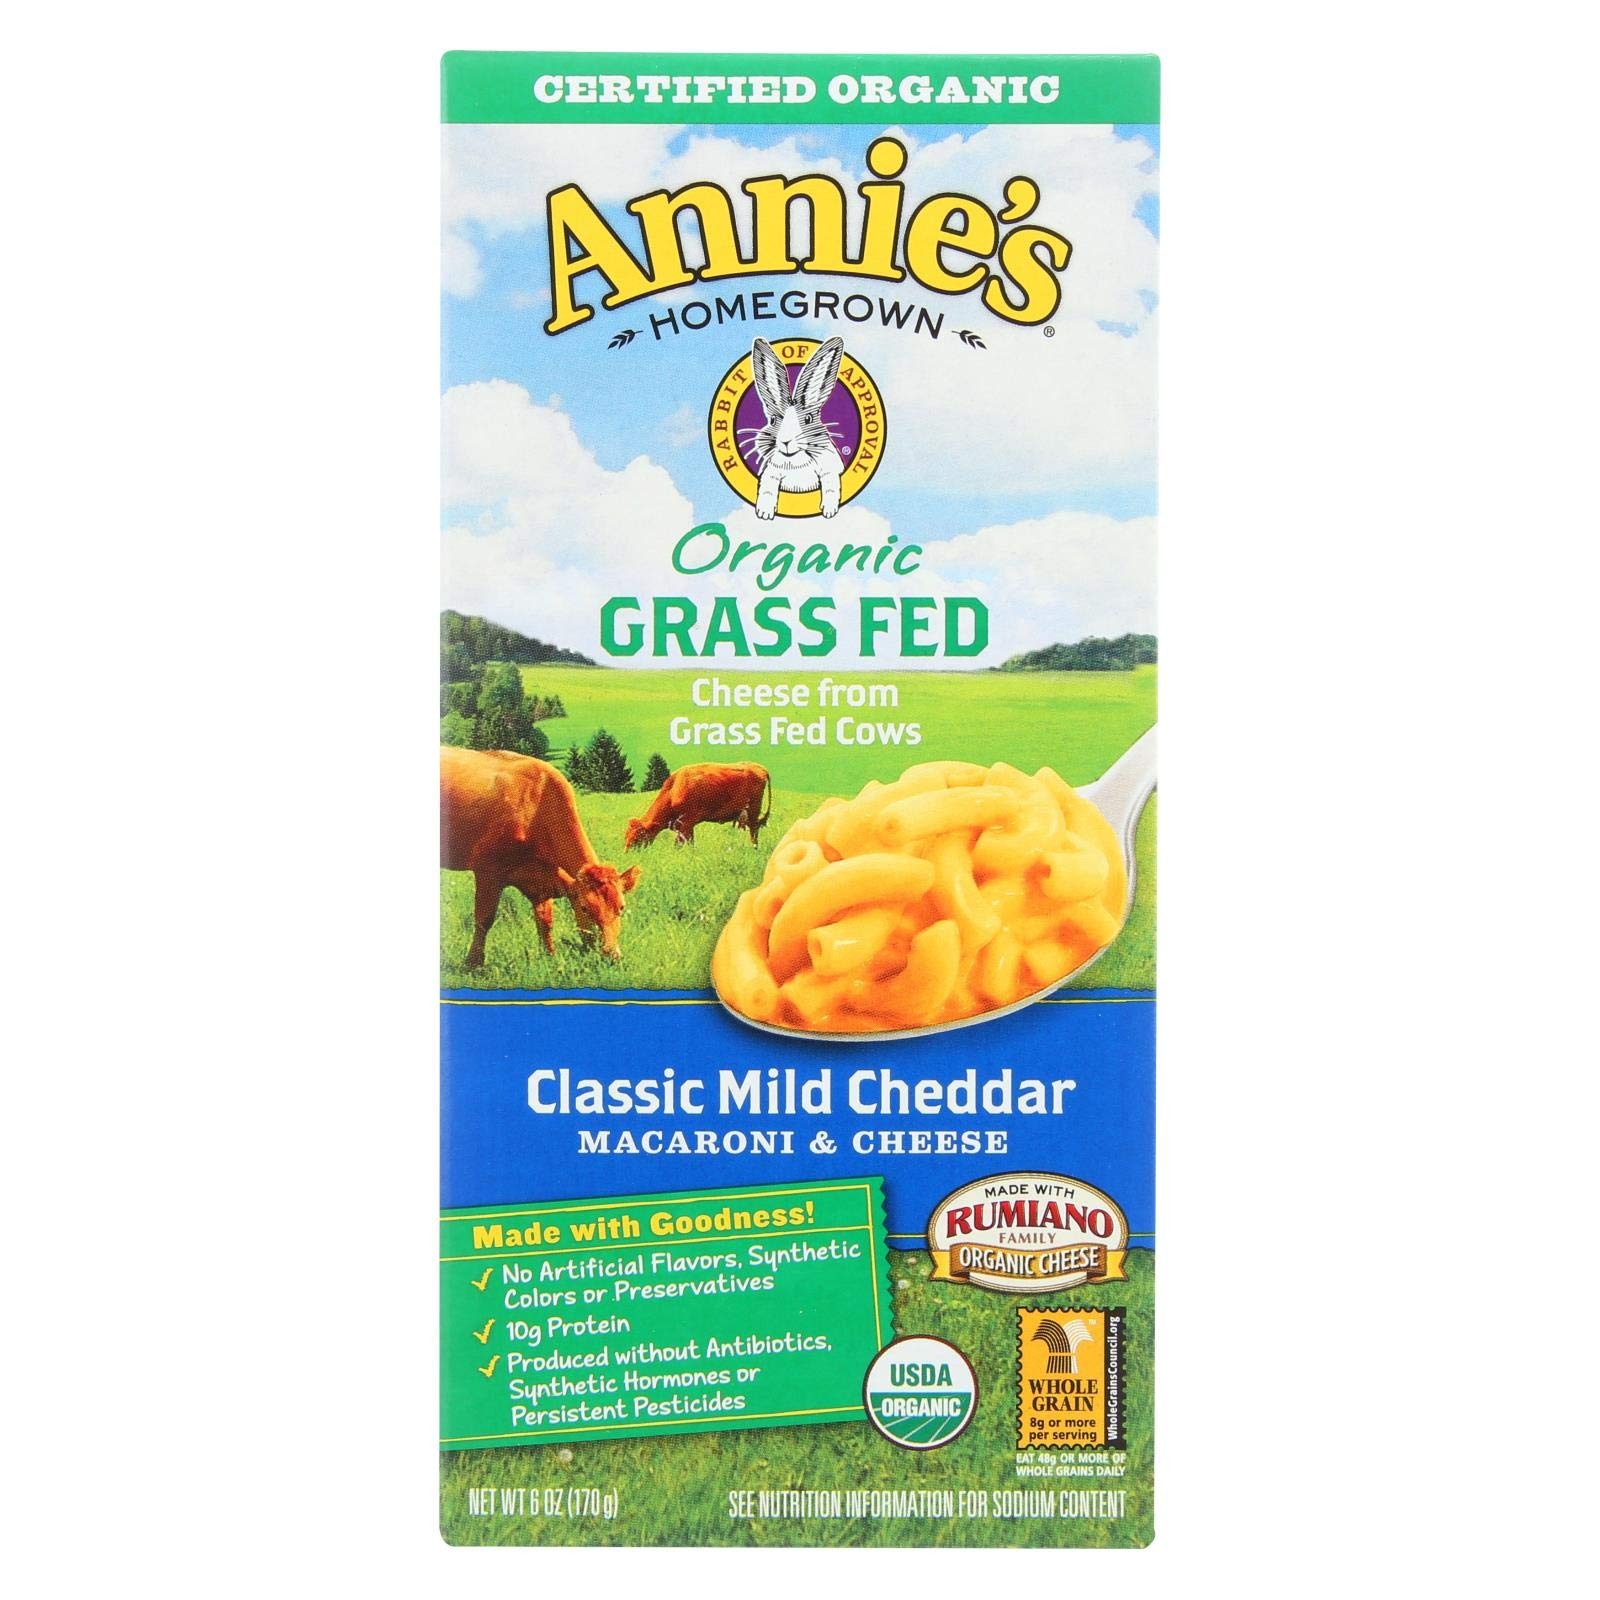
Item Name: Annies Homegrown Mac & Chs Mild Chdr Org
Value: 1.0
Unit: Fl Oz

Price: 4.87